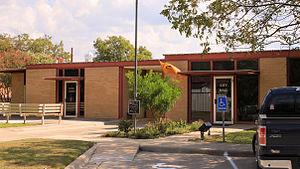
La ville de San Saba est le siège du comté de San Saba, dans l’État du Texas, aux États-Unis. Elle comptait 3 099 habitants lors du recensement de 2010.